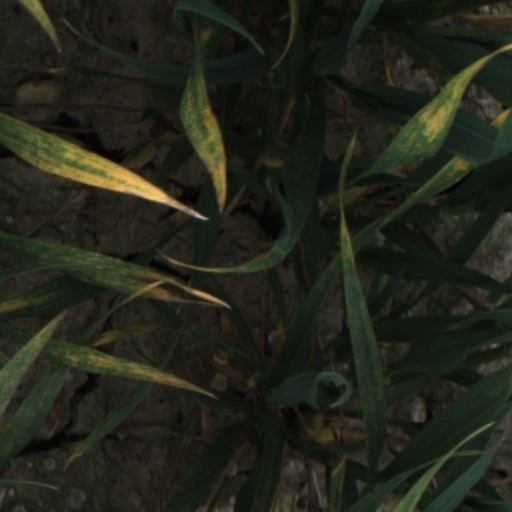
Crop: wheat